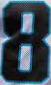
Number: 8